Stock-flow consistent model

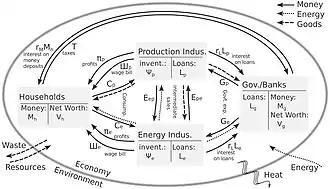
Stocks of sectors and flow chart of money, energy, and materials of a Stock-Flow Consistent Input–Output Model.

SFC models usually consist of two main components: an accounting part and a set of equations describing the laws of motion of the system. The consistency of the accounting is ensured by the use of three matrices: i) the aggregate balance sheets, with all the initial stocks, ii) the transaction flow, recording all the transactions taking places in the economy (e.g. consumption, interests payments); iii) the stock revaluation matrix, showing the changes in the stocks resulting from the transactions (the transaction flow and the stock revaluation matrix are often merged in the full integration matrix).